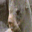
Label: seal